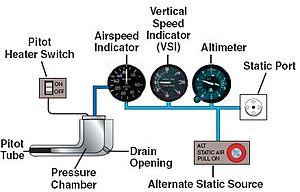
Le système anémobarométrique d'un aéronef est un système d'instruments de mesure de la pression servant à déterminer sa vitesse, son altitude et sa vitesse verticale.